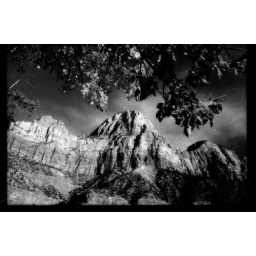
red rock in black and white